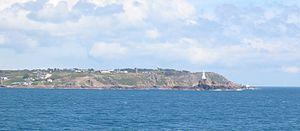
Jersey du bord de la vedette